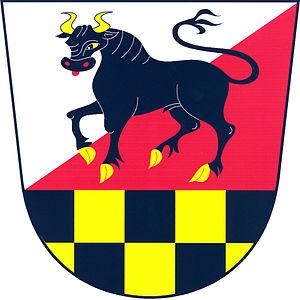
Bylany est une commune du district de Chrudim, dans la région de Pardubice, en République tchèque. Sa population s'élevait à 444 habitants en 2019.